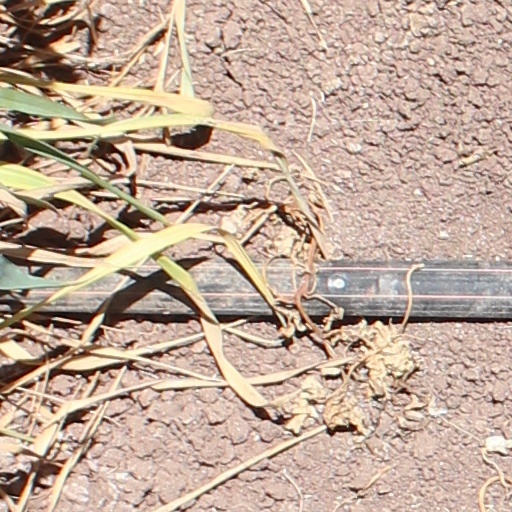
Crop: wheat